Klemen Bauer

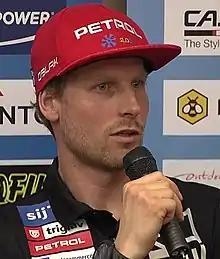

Klemen Bauer (born 9 January 1986 in Ljubljana, Slovenia) is a former Slovenian biathlete.